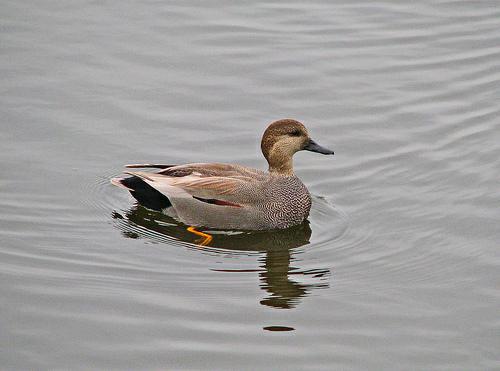
A photo of a gadwall